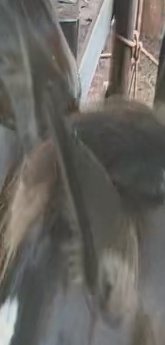
Face region: ears (position_of_ears)
Pain indicator: not_present